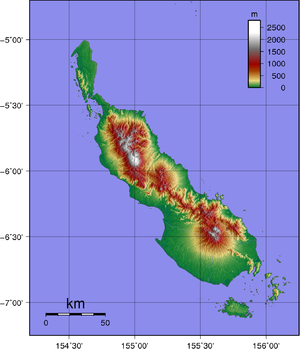
Bougainville est une île de Papouasie-Nouvelle-Guinée, l'une des plus grandes des îles Salomon dans le sud-ouest de l'océan Pacifique. Avec l'île Buka au nord et d'autres petites îles environnantes, elle constitue la province Bougainville, rattachée à la région des Îles. Le 11 décembre 2019, les électeurs de Bougainville ont voté à plus de 98 % pour l'indépendance.